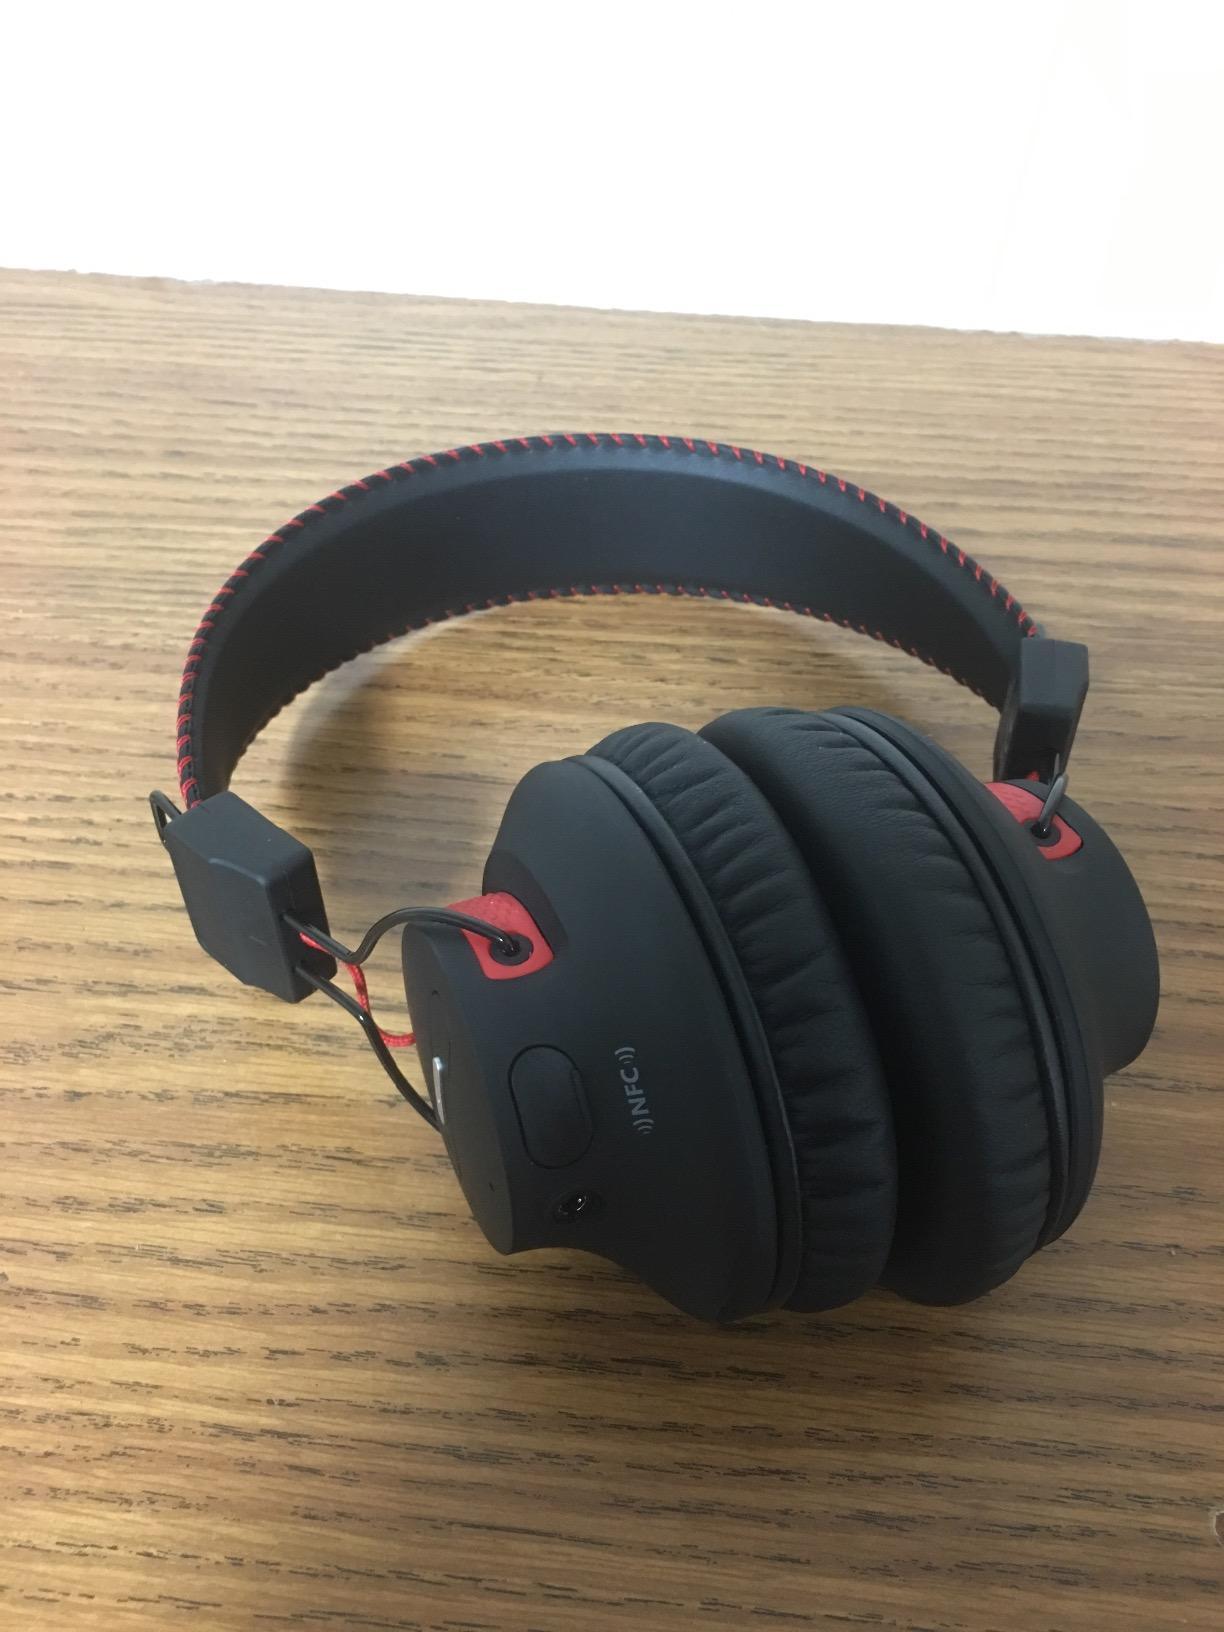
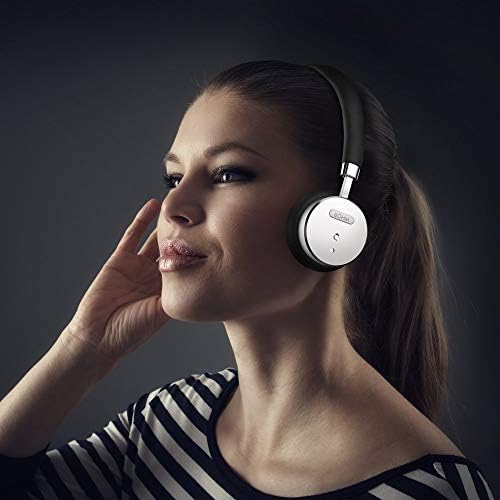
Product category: headphones
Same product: no